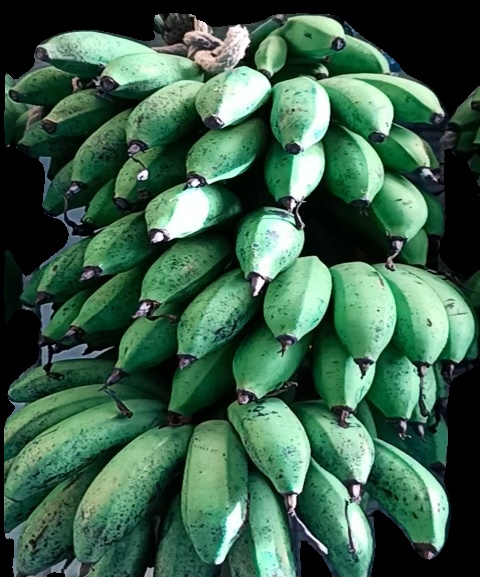
Variety: rasbale
Grade: grade2